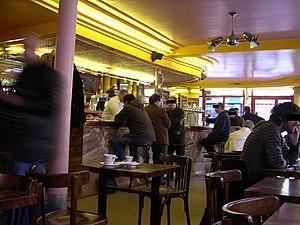
Intérieur du Café des 2 Moulins à Paris. Le visage des clients a été caché pour respecter leur anonymat.
Le café des 2 Moulins est un café-brasserie de Montmartre, à Paris, rendu célèbre en 2001 par le film de Jean-Pierre Jeunet Le Fabuleux Destin d'Amélie Poulain, auquel il a servi de décor et dans lequel le personnage principal travaille comme serveuse. Son nom fait référence au Moulin-Rouge et à celui de la Galette, tous deux proches.